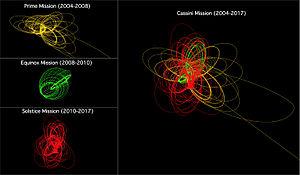
Cassini-Huygens est une mission d'exploration spatiale du système saturnien au moyen d'une sonde spatiale développée par l'agence spatiale américaine, la NASA, avec des participations importantes de l'Agence spatiale européenne et de l'Agence spatiale italienne. Lancé le 15 octobre 1997, l'engin se place en orbite autour de Saturne en 2004. En 2005, l'atterrisseur européen Huygens, après s'être détaché fin 2004 de la sonde mère, se pose à la surface du satellite Titan et peut transmettre des informations collectées durant la descente et après son atterrissage. L'orbiteur Cassini ensuite tourne autour de Saturne et poursuit l'étude scientifique de la planète géante gazeuse, en profitant de ses passages à faible distance de ses satellites pour collecter des données détaillées sur ceux-ci. La mission, d'une durée initialement prévue de quatre ans, est prolongée à deux reprises : de 2008 à 2010 par la mission équinoxe, puis de 2010 à 2017 par la mission solstice. Afin de protéger les lunes de la planète, la sonde spatiale finit son voyage en plongeant dans l'atmosphère de Saturne le 15 septembre 2017.